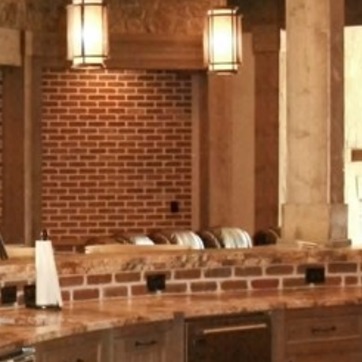
Material: brick